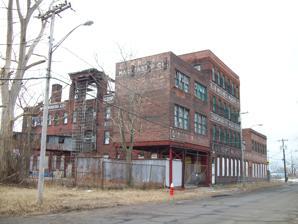
Building: E. & B. Holmes Machinery Company Building
Country: United States of America
Year built: 1870
United States historic place E. & B. Holmes Machinery Company Building U.S. National Register of Historic Places E. & B. Holmes Machinery Company Building, December 2009 Show map of New York Show map of the United States Location 55-59 Chicago St., Buffalo, New York Coordinates 42°52′11.27″N 78°52′7.72″W / 42.8697972°N 78.8688111°W / 42.8697972; -78.8688111 Area 0.67 acres (0.27 ha) Built 1870 NRHP reference No. 09000376 Added to NRHP June 2, 2009 E. & B. Holmes Machinery Company Building , also known as The Cooperage, is a historic factory building located at Buffalo in Erie County, New York .  It is a roughly rectangular brick building composed of three primary sections of four-, three-, and two-stories, which encircle a central courtyard.  The three sections are the Mill Building (ca. 1870), Forge Building (ca. 1910-1912), and Pattern Building (1913).  The E. & B. Holmes Machinery Company revolutionized the barrel making industry by patenting the design and manufacturing of machinery used for mass-producing barrels.  The company operated from 1840 until 2002. Plans announced in January 2010 are for the complex to be converted to "live and work" apartments and commercial space by Newark Niagara LLC in partnership with Clinton Brown Company Architecture . More information about the project can be found at River Lofts Buffalo . It was listed on the National Register of Historic Places in 2009. The E. & B. Machinery Company Building as it appeared in 1876 1872 Atlas Detail (building at center) 1894 Atlas Detail (building at center) E. & B. Holmes Advertisement from 1889 Britain Holmes, 1884 Edward Holmes, 1884 References